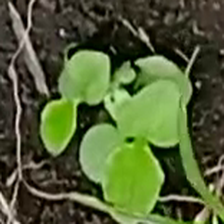
Weed species: Kena_(Commplina_benghalensio)